Parliament railway station

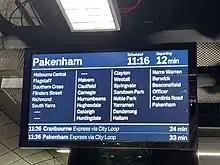
PIDS at Platform 2 at Parliament station

Parliament station is served by 11 lines which are separated into four groups and are operated by Metro Trains Melbourne.